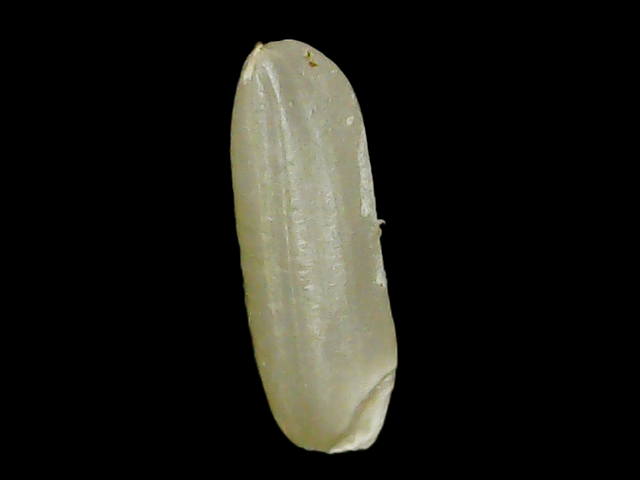
Rice variety: Binadhan26